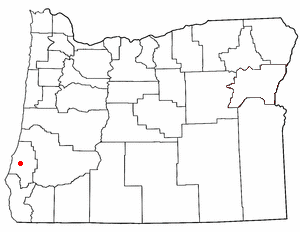
Coquille
Coquilles beliggenhed i Oregon
Coquille er en amerikansk by og administrativt centrum for det amerikanske county Coos County i staten Oregon. I 2007 havde byen et indbyggertal på 4.215.